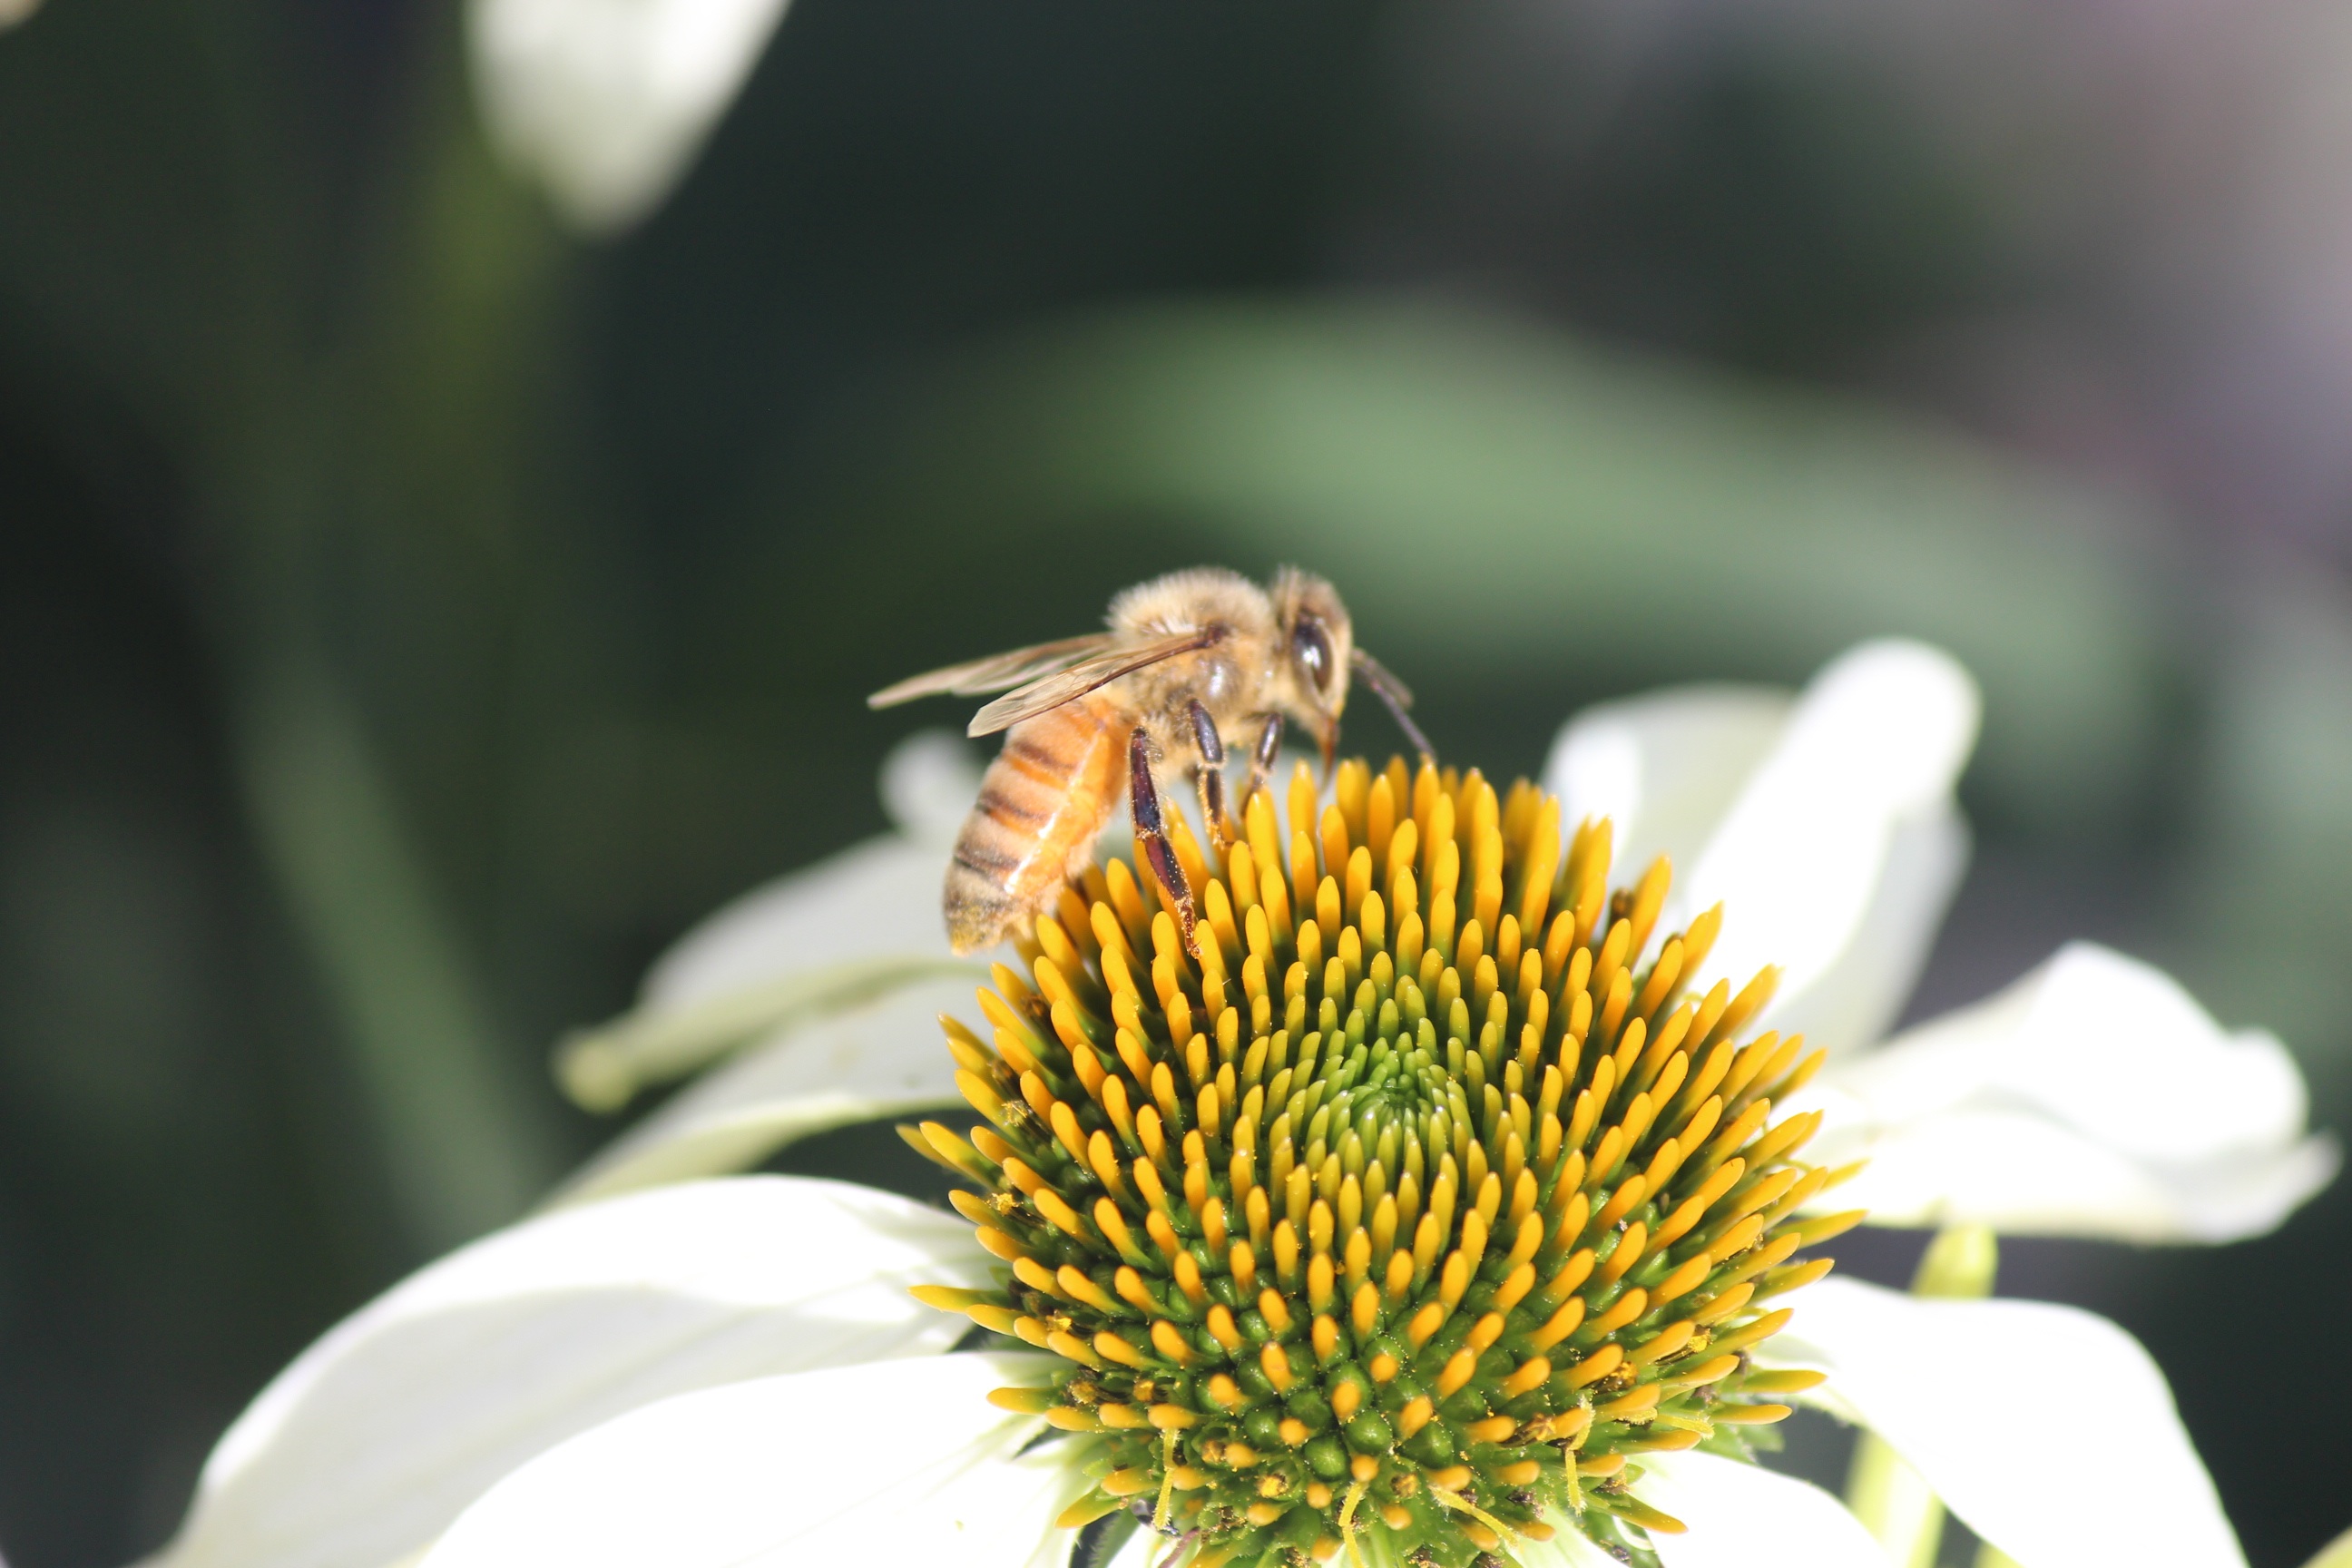
plant, photography, flower, petal, pollen, insect, botany, yellow, flora, fauna, invertebrate, wildflower, close up, bee, nectar, macro photography, flowering plant, honey bee, daisy family, land plant, membrane winged insect